Cornwall Central School District

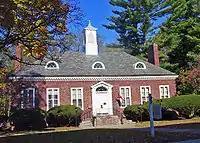
District offices.

It was created from the merger of the Cornwall on Hudson and Cornwall school districts in the mid-1950s. The buildings used by both districts are still in use today. The others have been built since then. It is governed by a seven-member elected school board and is financed by property taxes levied within the district.